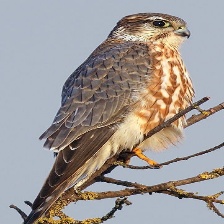
Species: MERLIN
Scientific name: FALCO COLUMBARIUS